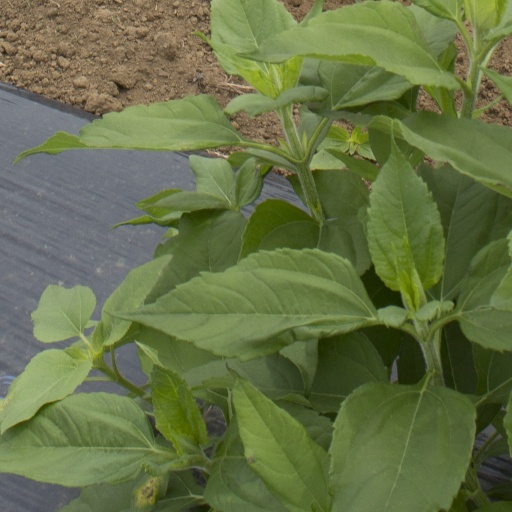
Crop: Jerusalem artichoke